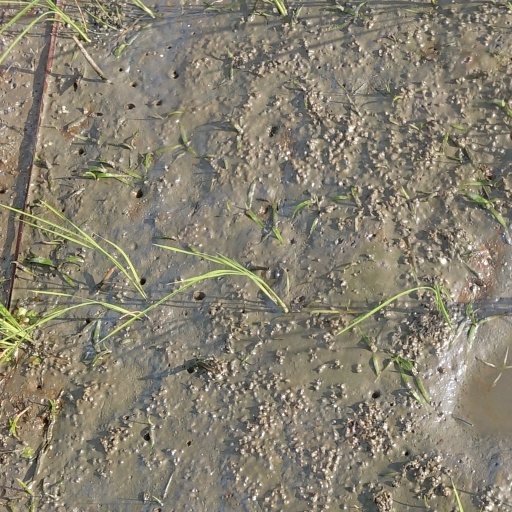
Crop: rice